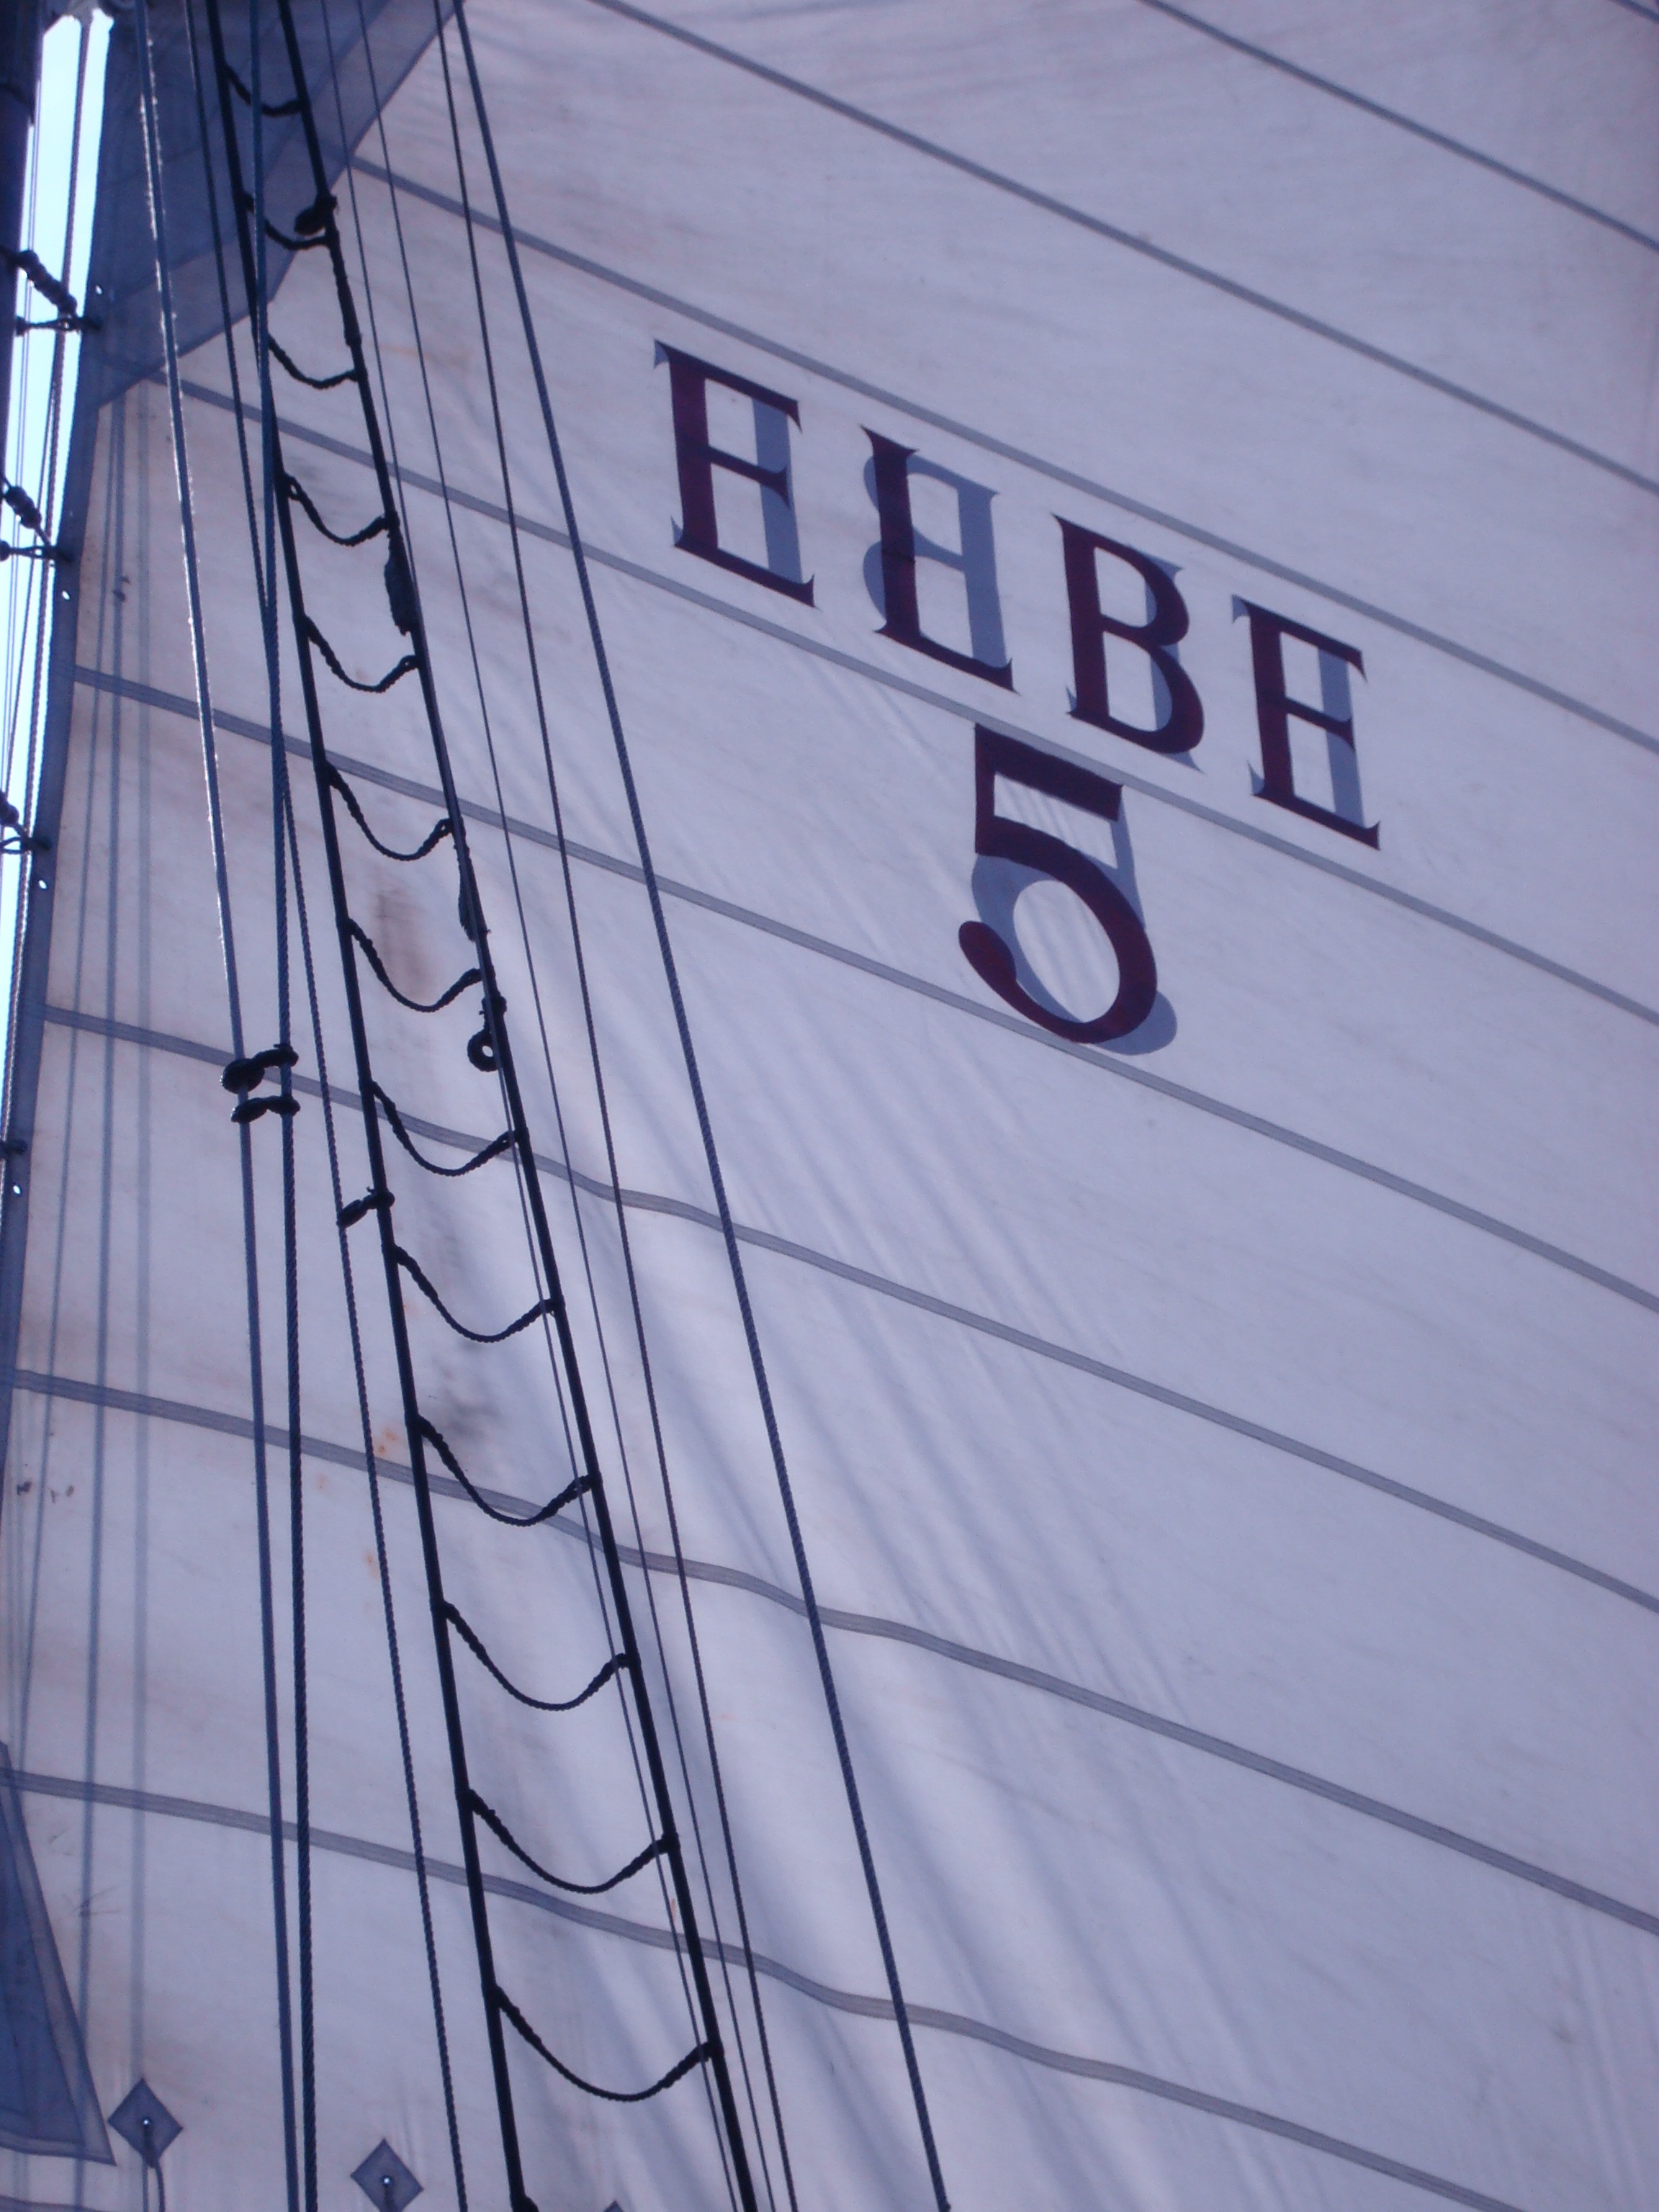
sea, water, white, lake, city, ship, boot, line, vehicle, mast, facade, blue, port, sailboat, sail, sailing vessel, maritime, masts, elbe, hamburg, hanseatic league